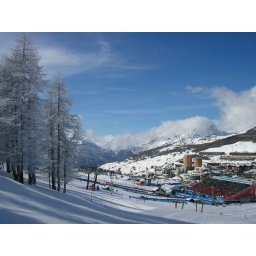
Snow-covered trees and the mountains around Sestriere, and the Alpine Skiing venue for the 2006 Winter Olympic Games